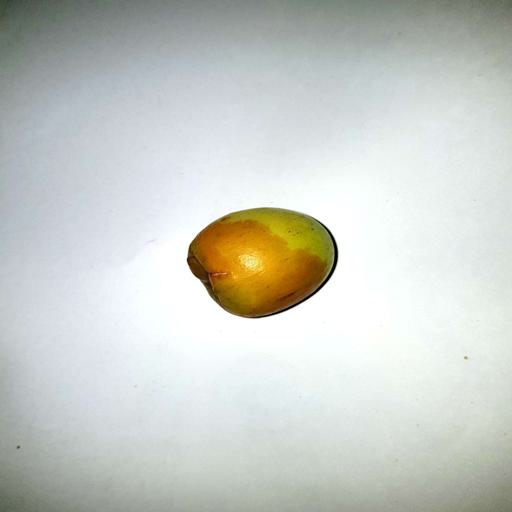
Label: bruised